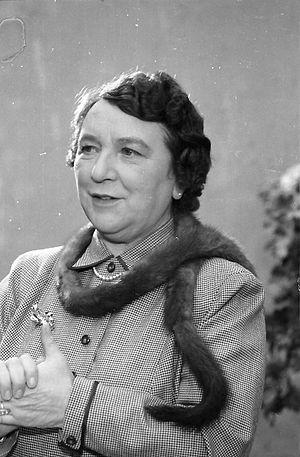
Liesl Karlstadt, née Elizabeth Wellano, est une actrice et interprète de cabaret allemande. Aux côtés de Karl Valentin, elle a donné le ton à une génération de culture populaire munichoise. Elle est apparue dans plus de 75 films entre 1913 et 1960.